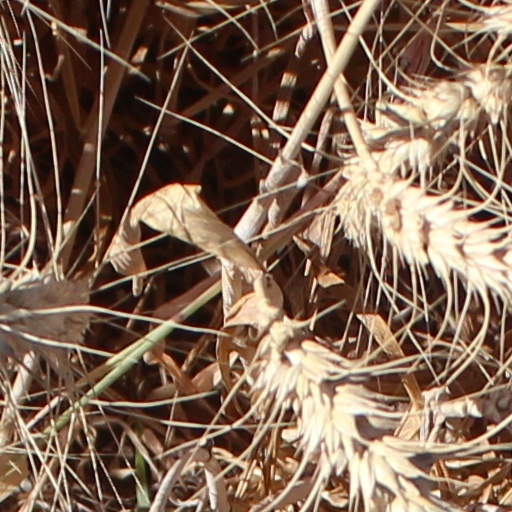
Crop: wheat